Federal Reporter

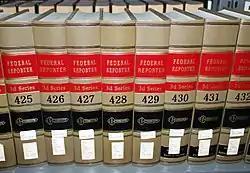
Federal Reporter, Third Series

The Federal Reporter is a case law reporter in the United States that is published by West Publishing and a part of the National Reporter System. It begins with cases decided in 1880; pre-1880 cases were later retroactively compiled by West Publishing into a separate reporter, "Federal Cases". The fourth and current "Federal Reporter" series publishes decisions of the United States courts of appeals and the United States Court of Federal Claims; prior series had varying scopes that covered decisions of other federal courts as well. Though the "Federal Reporter" is an unofficial reporter and West is a private company that does not have a legal monopoly over the court opinions it publishes, it has so dominated the industry in the United States that legal professionals, including judges, uniformly cite to the "Federal Reporter" for included decisions. Approximately 30 new volumes are published each year.